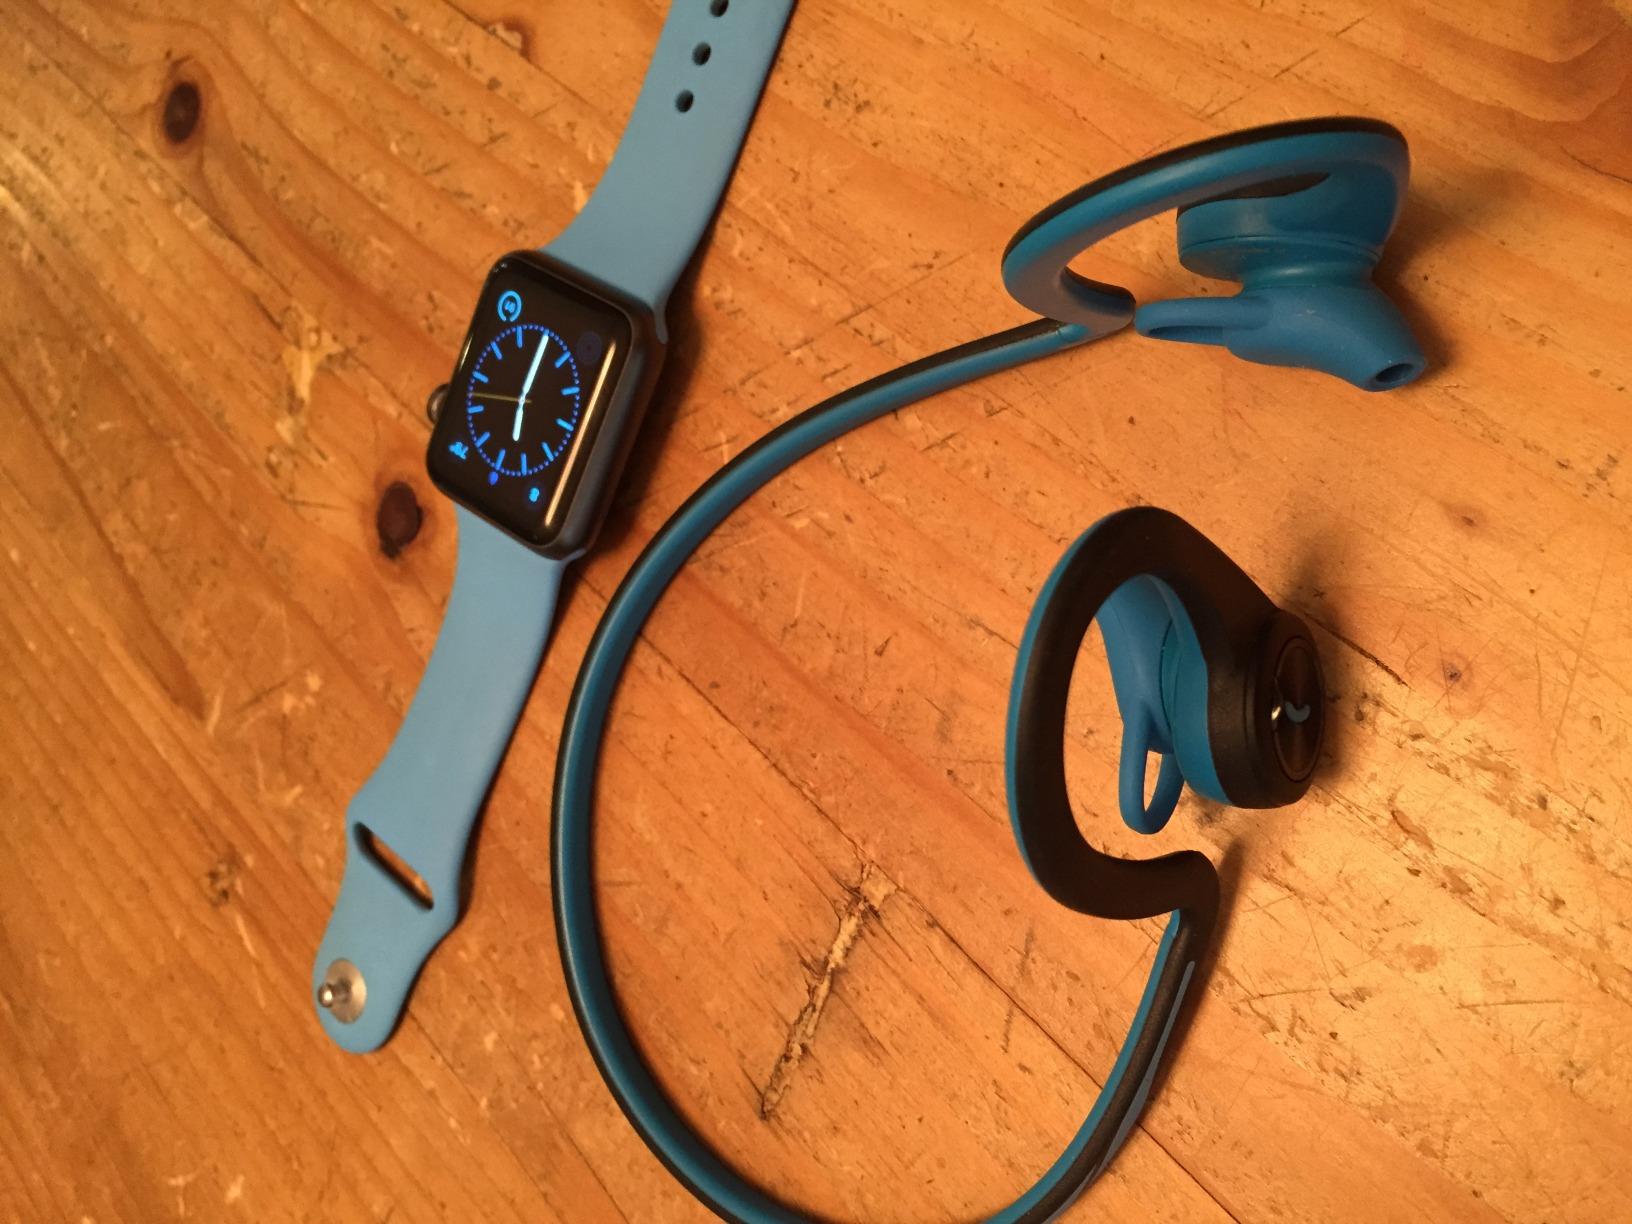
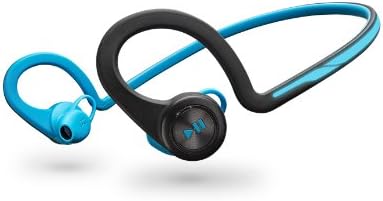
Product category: headphones
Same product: yes